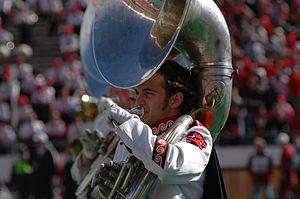
Les Red Raiders de Texas Tech sont un club omnisports universitaire de l'Université de Texas Tech. Les équipes des Red Raiders participent aux compétitions universitaires organisées par la National Collegiate Athletic Association. Texas Tech fait partie de la Big 12 Conference.